Rabbit River (Michigan)

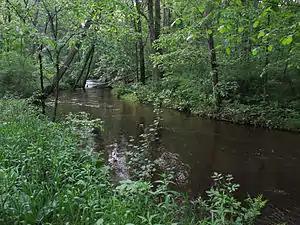
The Rabbit River in Wayland

The Rabbit River is a tributary of the Kalamazoo River within Allegan County in the U.S. state of Michigan. The river's watershed covers of land and drains most of north-central and northeast Allegan County as well as small portions of Barry, Kent and Ottawa counties.